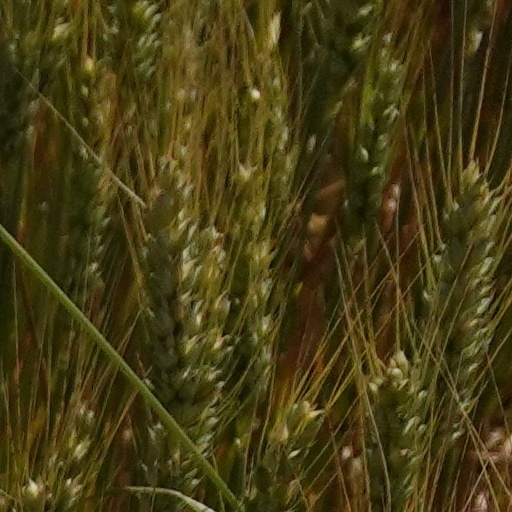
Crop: wheat